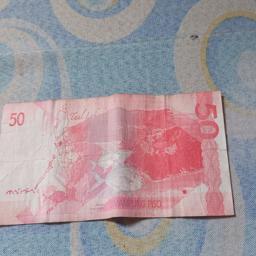
Label: 50_Back